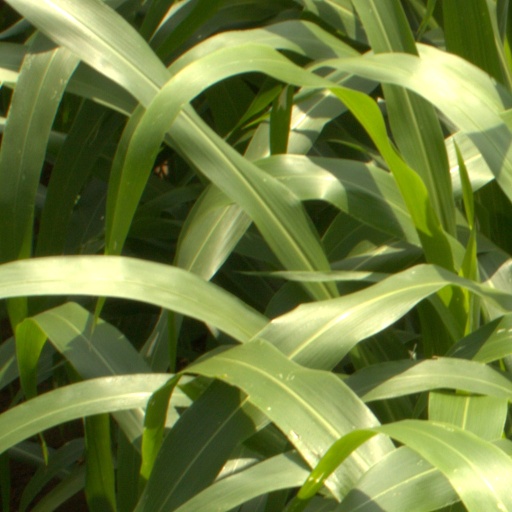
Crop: sorghum